List of 2014 UCI Women's Teams and riders

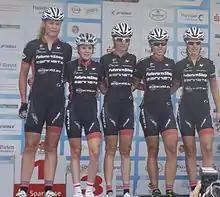
Five riders of the team at the 2014 Thüringen Rundfahrt der Frauen.

*On 17 June, the team announced the signing of Katrin Garfoot for the remainder of the 2014 season.